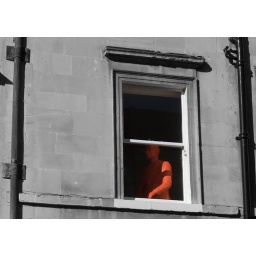
A Red Man standing in a window in Bath. Was intrigued by the image of a statue in a window.